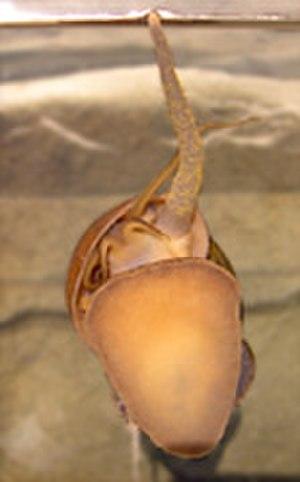
Un siphon est, en anatomie, un organe tubulaire mécanique, plus ou moins long et parfois mobile présent chez certains animaux.
Les Ampullariidae sont une famille de gastéropodes d'eau douce vivant dans les zones amphibies tropicales et subtropicales. On retrouve aussi certaines espèces en aquariophilie.